Fritz Ritter von Kraußer

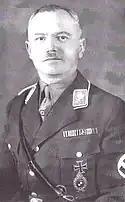
Kraußer in 1931

Fritz Ritter von Kraußer, born Friedrich Wilhelm Kraußer, (29 April 1888 – 2 July 1934) was a German military officer who was a highly decorated veteran of the First World War. He later became an SA-"Obergruppenführer" in the "Sturmabteilung" (SA), the Nazi Party's paramilitary organization. Kraußer was also a deputy of the "Reichstag". He was murdered along with many other SA leaders in the Night of the Long Knives.